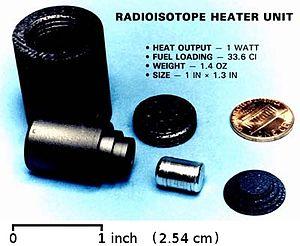
Les éléments chauffants à radioisotope — de l'anglais radioisotope heater unit, également traduit par unité de chauffage à radioisotope — sont de petits composants fournissant de la chaleur par désintégration radioactive d'un matériau contenant un radioisotope. Ils sont d'une conception similaire à celle des générateurs thermoélectriques à radioisotope et produisent chacun typiquement de l'ordre d'un watt de chaleur par désintégration de quelques grammes de plutonium 238 sous forme de dioxyde de plutonium ²³⁸PuO₂, bien que d'autres radioisotopes puissent également être employés.